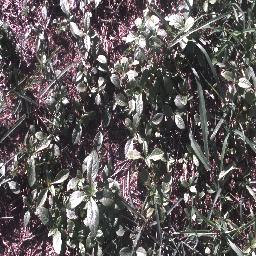
Label: negative